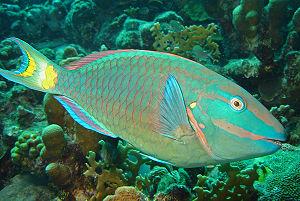
Sparisoma est un genre de poissons marins tropicaux de la famille des Scaridae, qui fait partie du vaste sous-ordre des Labroidei.
Les poissons-perroquets constituent une grande famille de poissons marins tropicaux qui font partie intégrante du vaste sous-ordre des Labroidei.